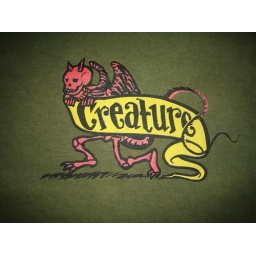
CREATURE. Designer: Unknow. Silkprint: 3 colors (black, red, yellow) on bottle green t-shirt. Bought in 1997